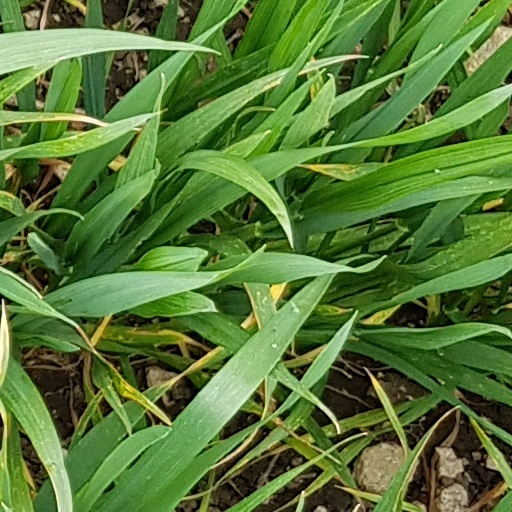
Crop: wheat